Egon Orowan

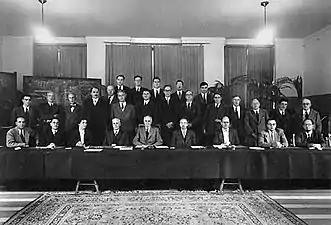
Solvay Conference on Physics in Brussels 1951. "Left to right, sitting:" Crussaro, N.P. Allen, Cauchois, Borelius, Bragg, Moller, Sietz, Hollomon, Frank; "middle row:" Rathenau, Koster, Rudberg, Flamache, Goche, Groven, Orowan, Burgers, Shockley, , C.S. Smith, Dehlinger, Laval, Henriot; "top row:" Gaspart, Lomer, Cottrell, Homes, Curien

Egon Orowan FRS (2 August 1902 – 3 August 1989) was a Hungarian-British physicist and metallurgist. He was key in introducing crystal dislocation into physics and understanding of how materials plastically deform under stress. According to György Marx, he was one of The Martians, a group of Jews born in Pest between 1890 and 1910 who shaped the 20th century's technology after moving to the West.